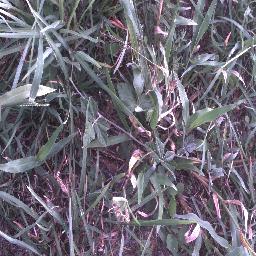
Label: negative